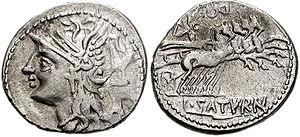
Lucius Appuleius Saturninus est un homme politique romain appartenant au "parti" des populares, ayant vécu à la fin du IIᵉ siècle av. J.-C.. Lucius Appuleius Saturninus, auquel il convient d'adjoindre Caius Servilius Glaucia, se situe dans la lignée des Gracques, il est un de leurs successeurs, et, après une période de réaction qui succéda à leurs morts, il s'attacha à restaurer leur œuvre législative. La datation précise de certaines des lois de Saturninus fait encore l'objet de débats. Est ici en cause le fait qu'il accomplit son œuvre législative alors qu'il était tribun, charge qu'il assuma à deux reprises, en 103 et en 100 av. J.-C. Les événements politiques de cette fin de IIᵉ siècle allaient conduire à une alliance avec Caius Marius, qui prit appui sur lui et sur Glaucia pour s'imposer au consulat plusieurs années successives.